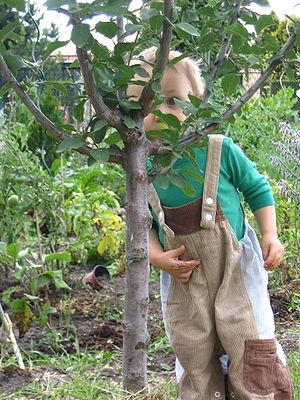
La notion d’arbre urbain désigne tout arbre présent en ville, qu'il y soit spontané ou introduit par l'homme. L'arboriculture urbaine ne concerne plutôt que celui qui est dans le deuxième cas, c'est-à-dire volontairement planté puis entretenu. À la différence du patrimoine floral qui est renouvelé selon un cycle court, les municipalités héritent souvent, comme pour le patrimoine architectural, d'un patrimoine ancien d'arbres, donc à gérer sur le long terme.